Post-dubstep

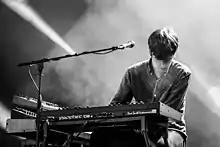
James Blake, a post-dubstep artist, at Melt! Festival, 2013

Post-dubstep is an umbrella term applied to a range of musical styles that have been influenced by the sparse, syncopated rhythms and heavy sub-bass of the UK dubstep scene. The breadth of styles associated with the term post-dubstep precluded it from being a specific musical genre in the early 2010s. Such music often references earlier dubstep productions as well as UK garage, 2-step and other forms of underground electronic dance music. Artists producing music that has been described as post-dubstep have also incorporated elements of ambient music and early 2000s R&B. The latter in particular is heavily sampled by two artists described as post-dubstep, Mount Kimbie and James Blake. The tempo of music typically characterised as post-dubstep is approximately 130 beats per minute.